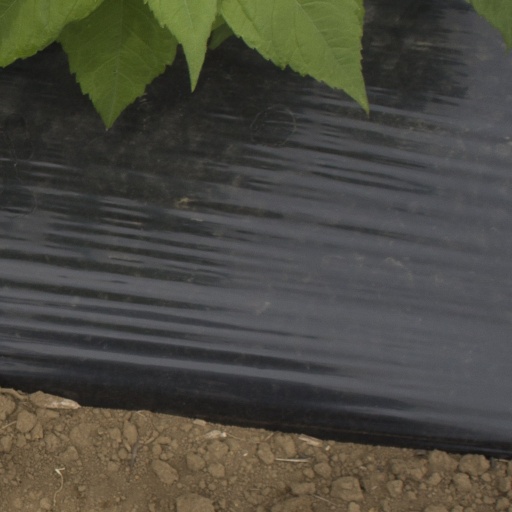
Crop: Jerusalem artichoke